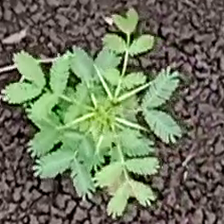
Weed species: Dwarf_cassia_(Chamaecrista pumila)